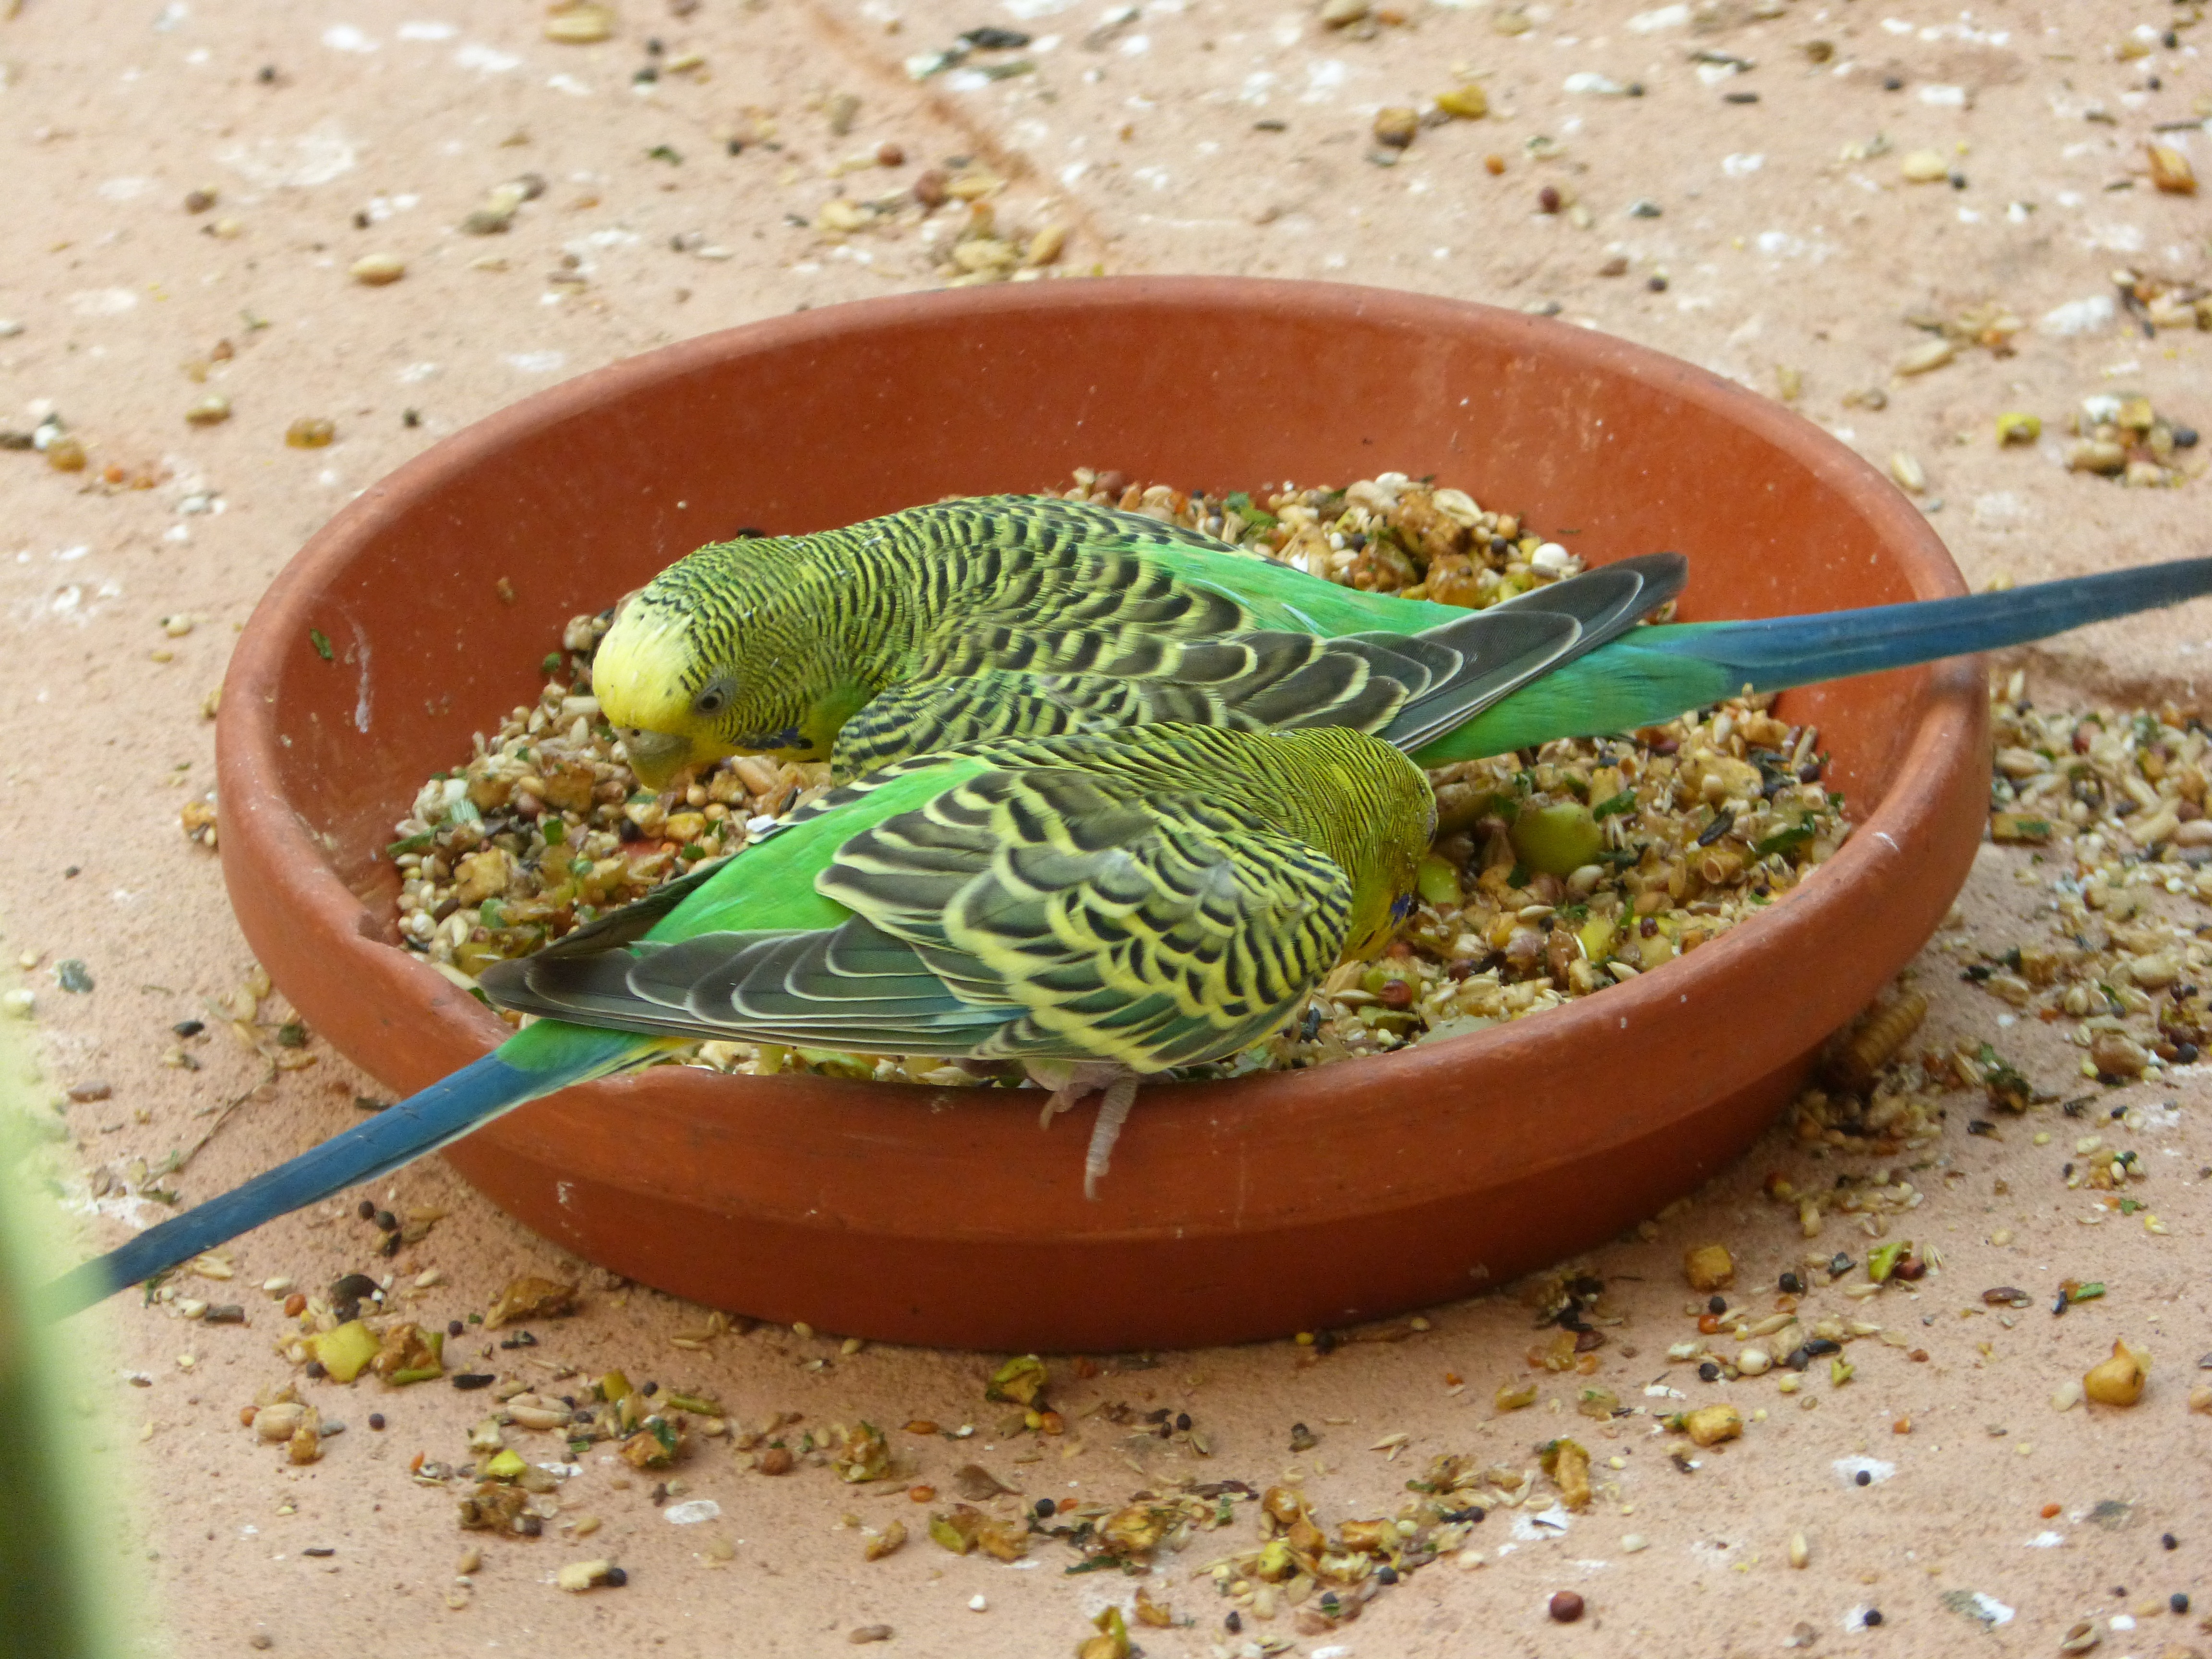
bird, zoo, food, green, produce, color, yellow, feather, fauna, plumage, birds, vertebrate, parrot, beautiful, exotic, parakeet, animal world, budgie, common pet parakeet